Museum of Farnham

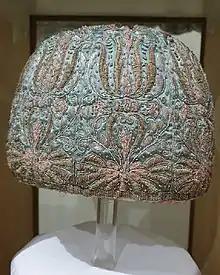
Nightcap belonging to Charles I displayed in the museum

The museum was founded in 1961 to provide the Farnham community with a collection dedicated to the history of the local area in an elegant Grade I listed Georgian townhouse which still retains many original features, including a walled garden. Spread over two floors and in six rooms, displays include items from a large and eclectic collection; from ancient archaeological artefacts to nationally important artworks by local artists and an extensive costume collection. Permanent displays include an elaborately embroidered nightcap belonging to Charles I, who in 1649 stayed in a nearby house on his way to trial in London; a decorated and gilded cassone panel by W. H. Allen; artworks of local scenes by John Verney, and objects connected with William Cobbett.